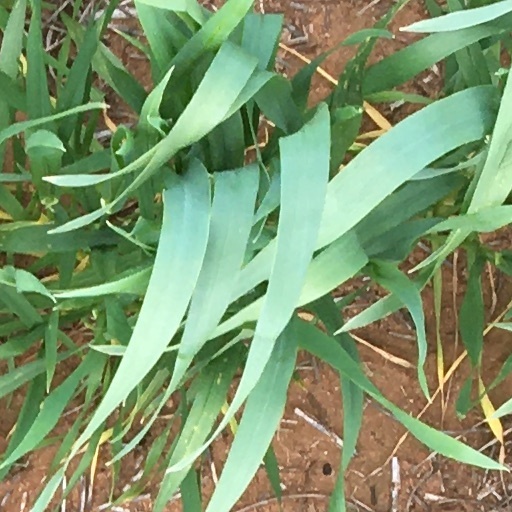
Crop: wheat